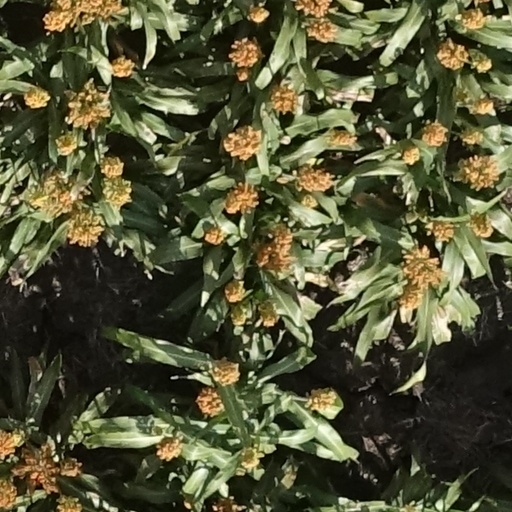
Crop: sorghum